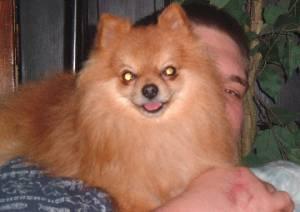
pomeranian